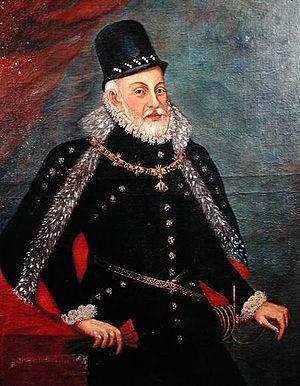
La 3ᵉ Armada espagnole, également connue sous le nom d'Armada espagnole de 1597, est un événement naval majeur qui se déroule d'octobre à novembre 1597 dans le cadre de la guerre anglo-espagnole.